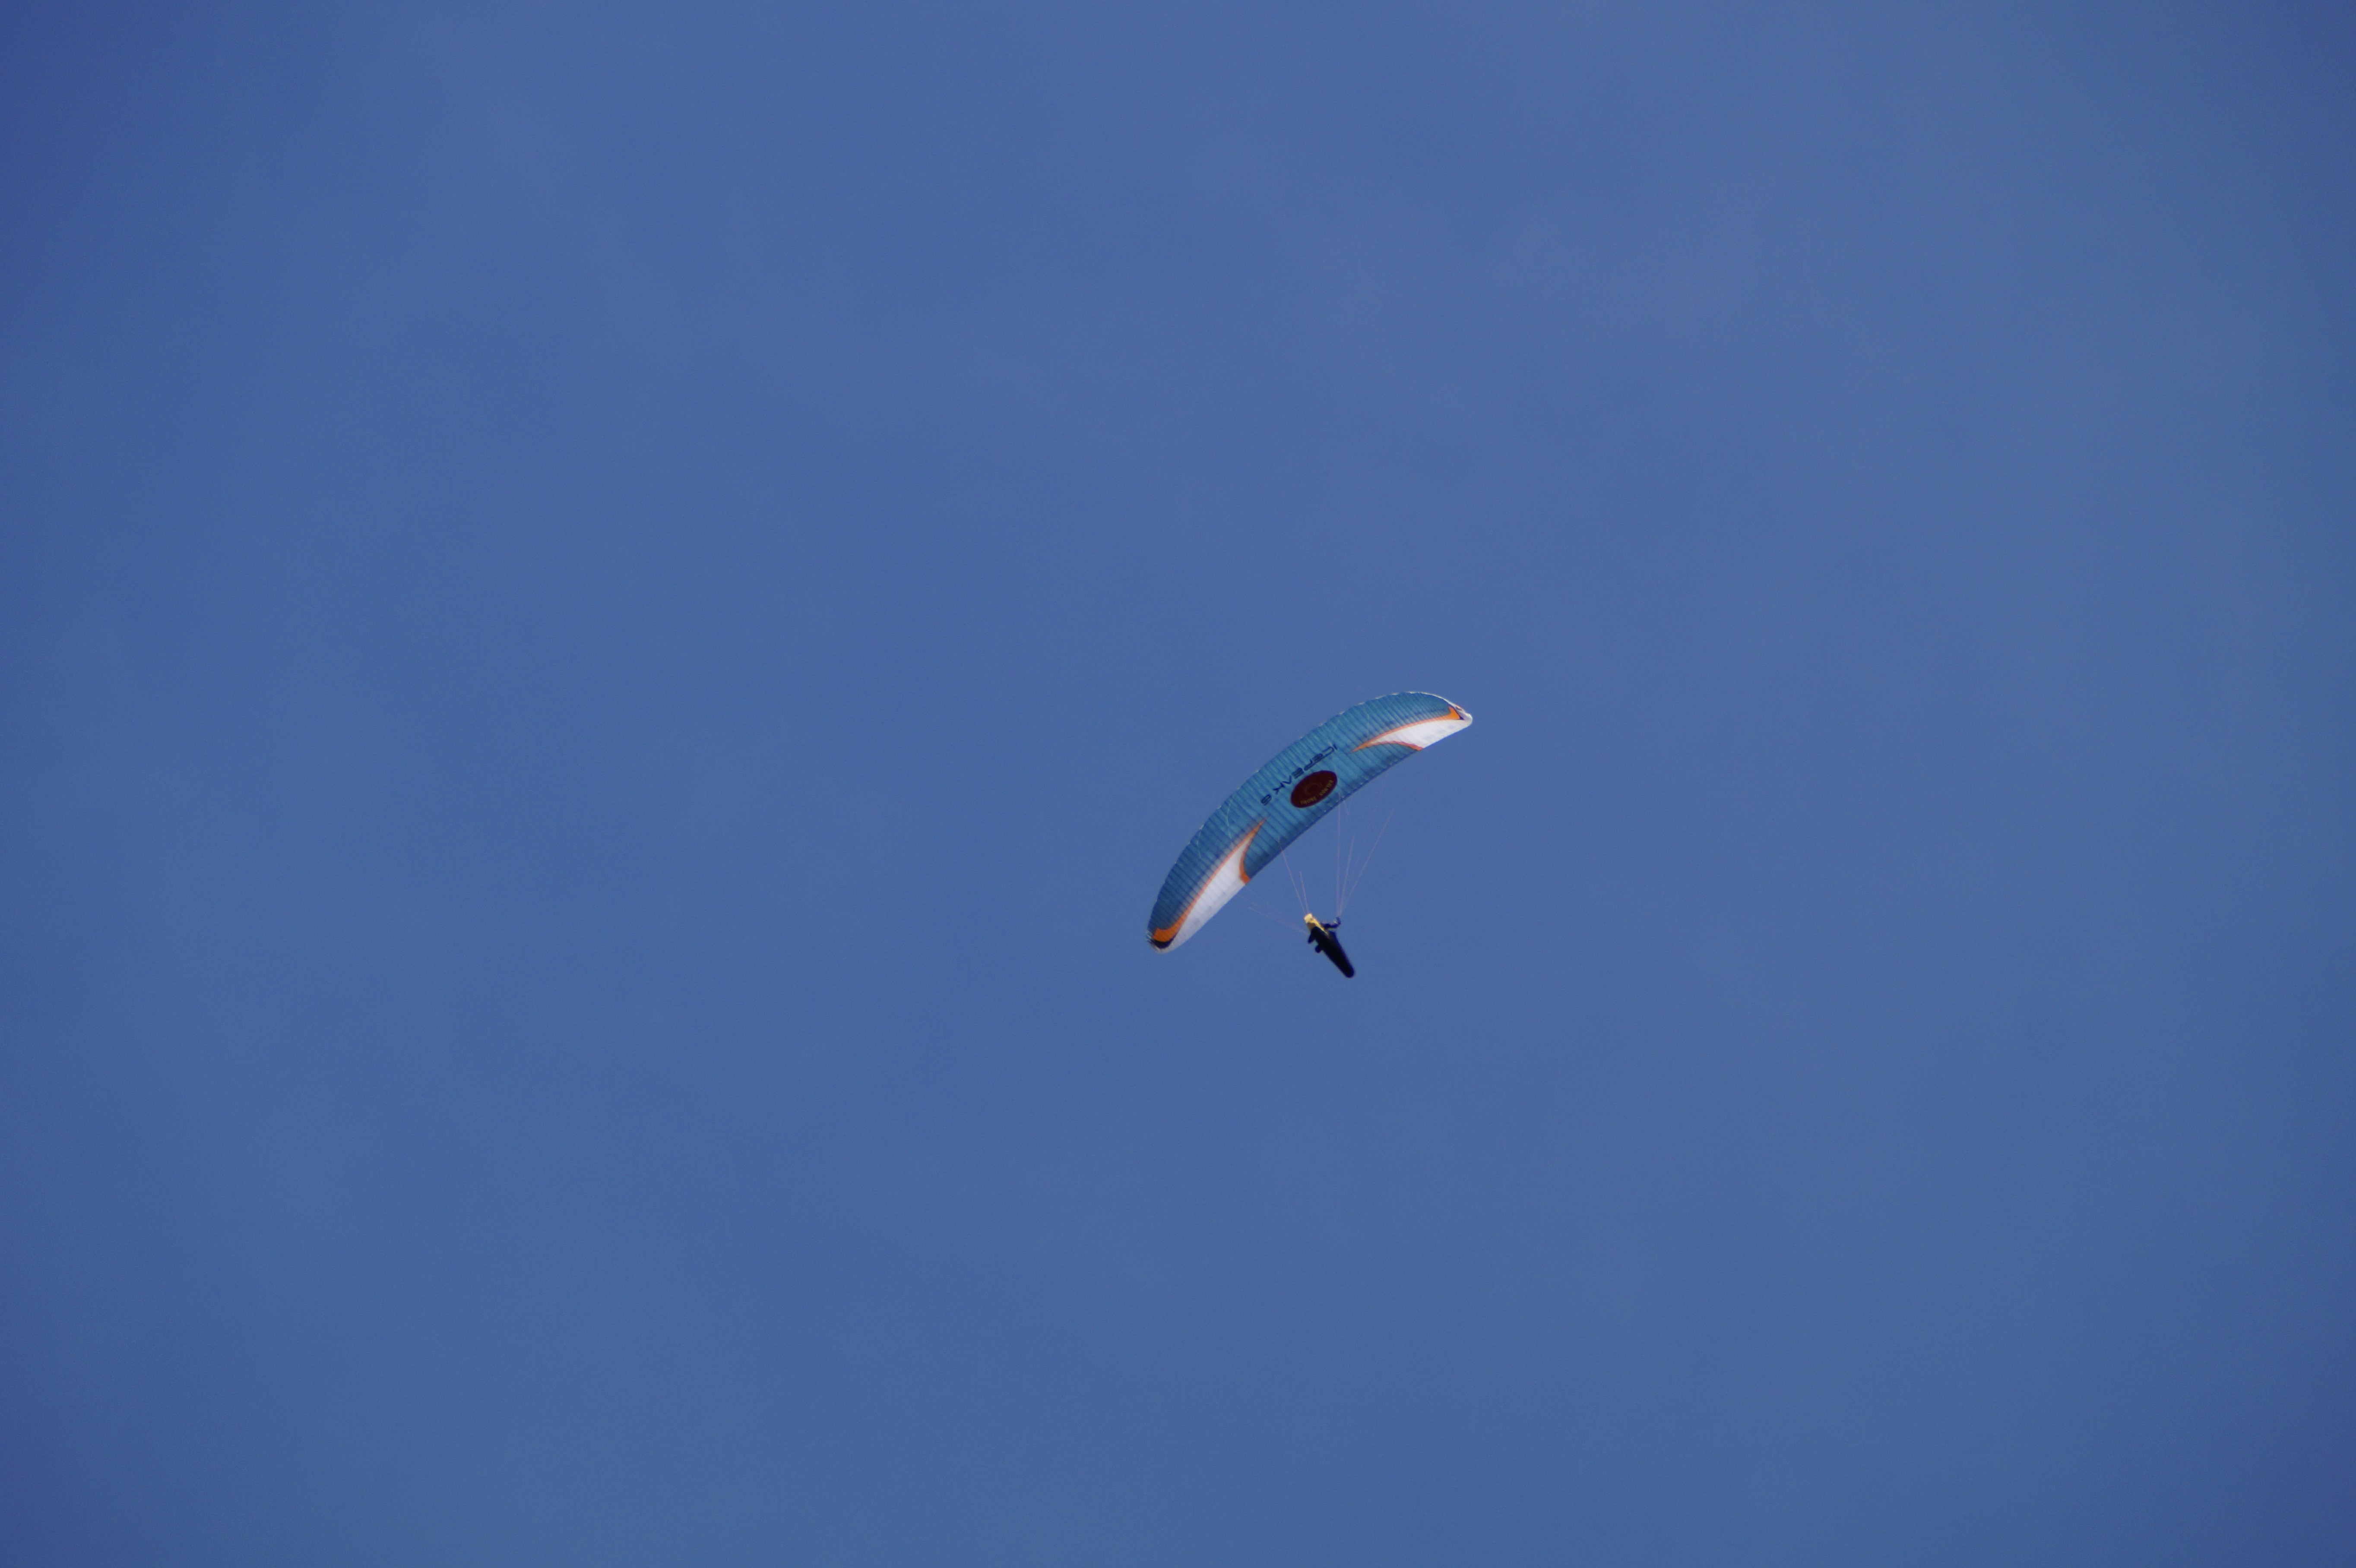
mountain, wing, sky, sport, fly, flight, glide, blue, float, extreme sport, toy, parachute, paragliding, skydiving, competition, sports, gliding, championship, hobby, parachuting, air sports, parachutist, bavarian, sport event, atmosphere of earth, windsports